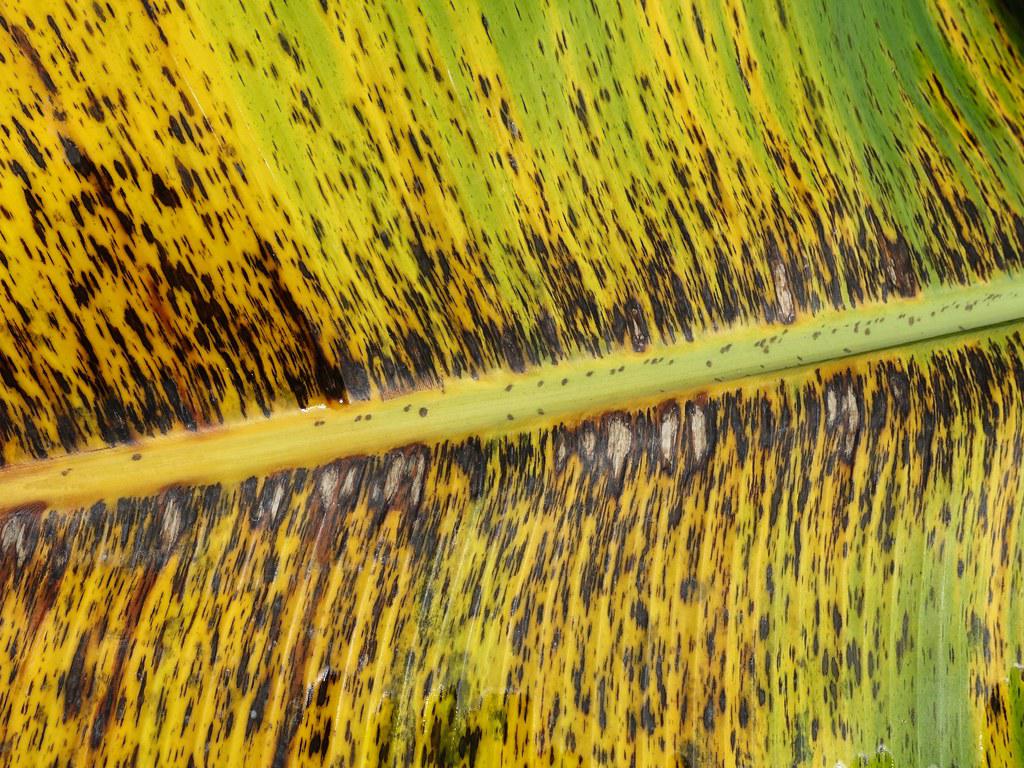
Plant: Banana
Disease: banana black leaf streak